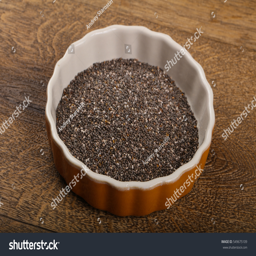
chia seeds heap in the bowl over wood background